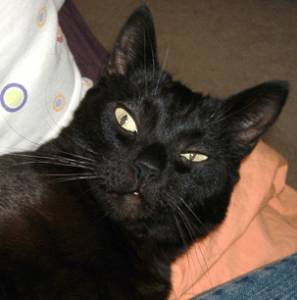
Animal: cat
Breed: bombay